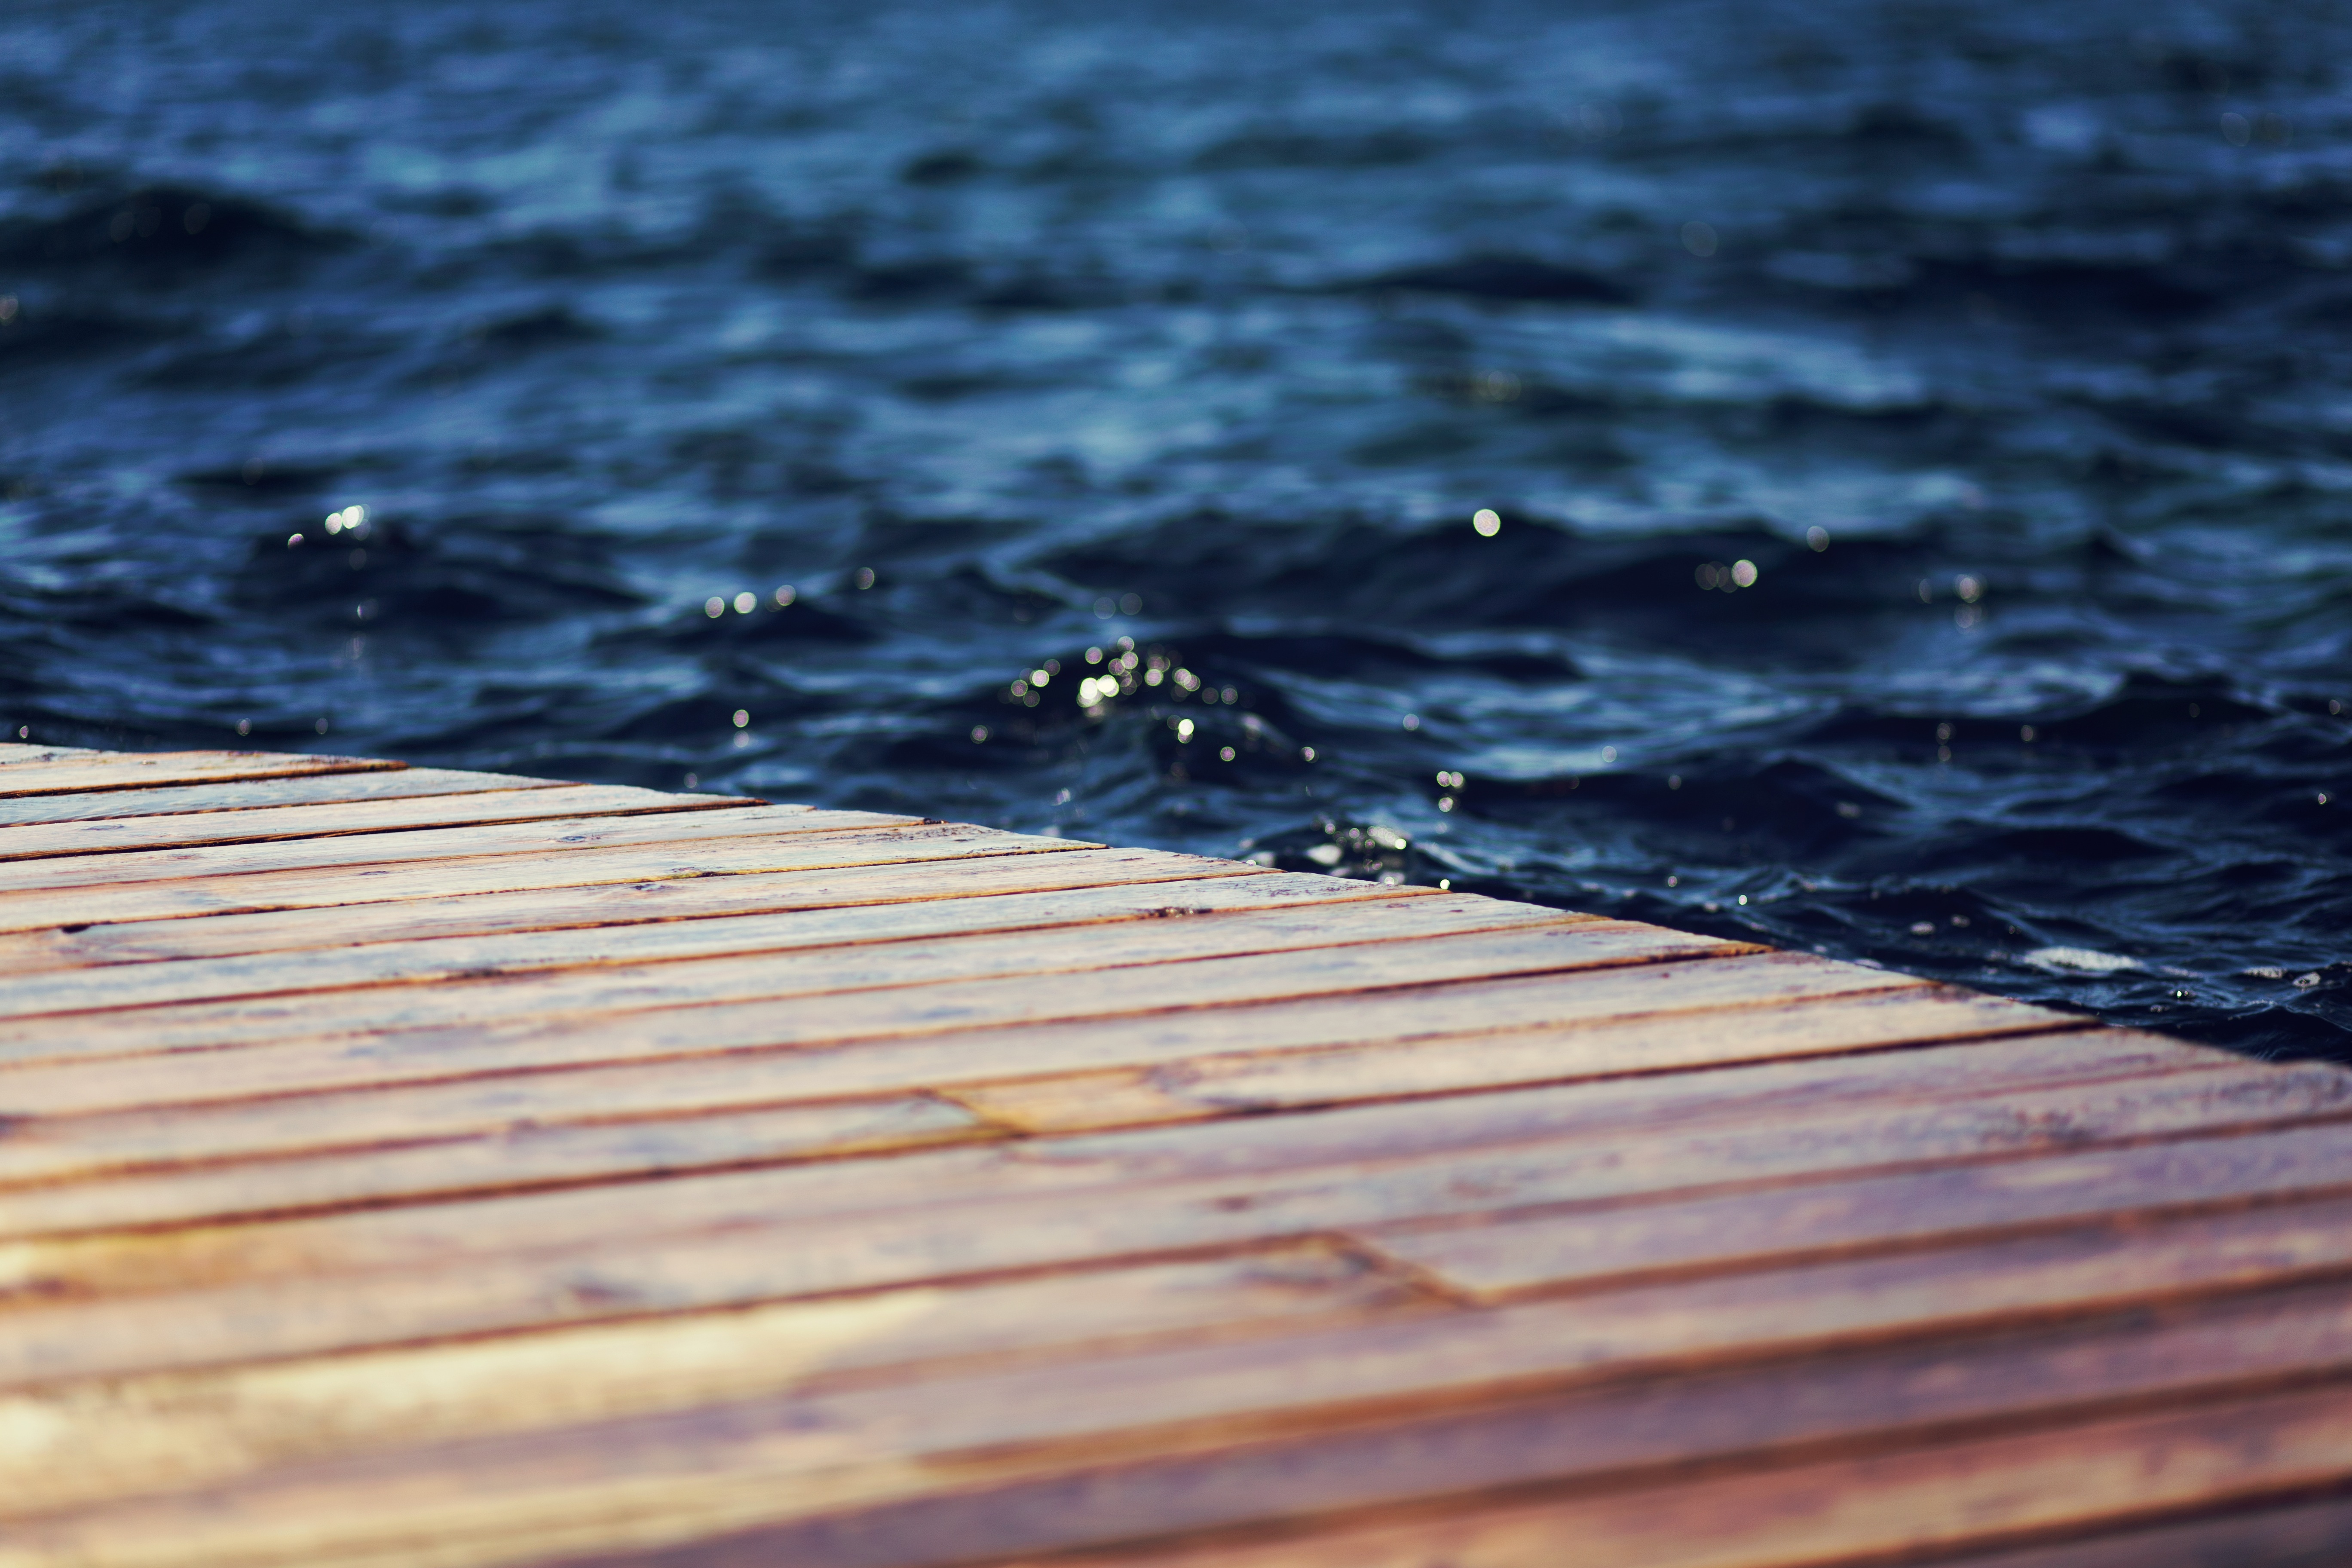
beach, sea, water, nature, ocean, dock, wood, wave, pier, summer, seaside, relax, platform, jetty, waves, ripples, wooden, watercraft rowing